Edward Caird

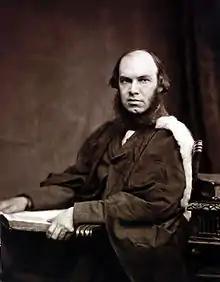
Caird while a professor at the University of Glasgow

Edward Caird (23 March 1835 – 1 November 1908) was a Scottish philosopher. He was a holder of LLD, DCL, and DLitt.